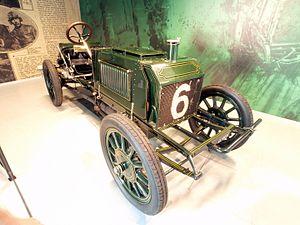
Selwyn Francis Edge, dit S. F. Edge, né le 29 mars 1868 à Concord et mort le 12 février 1940 à Eastbourne à près de 72 ans, est un pilote automobile et homme d'affaires australien.